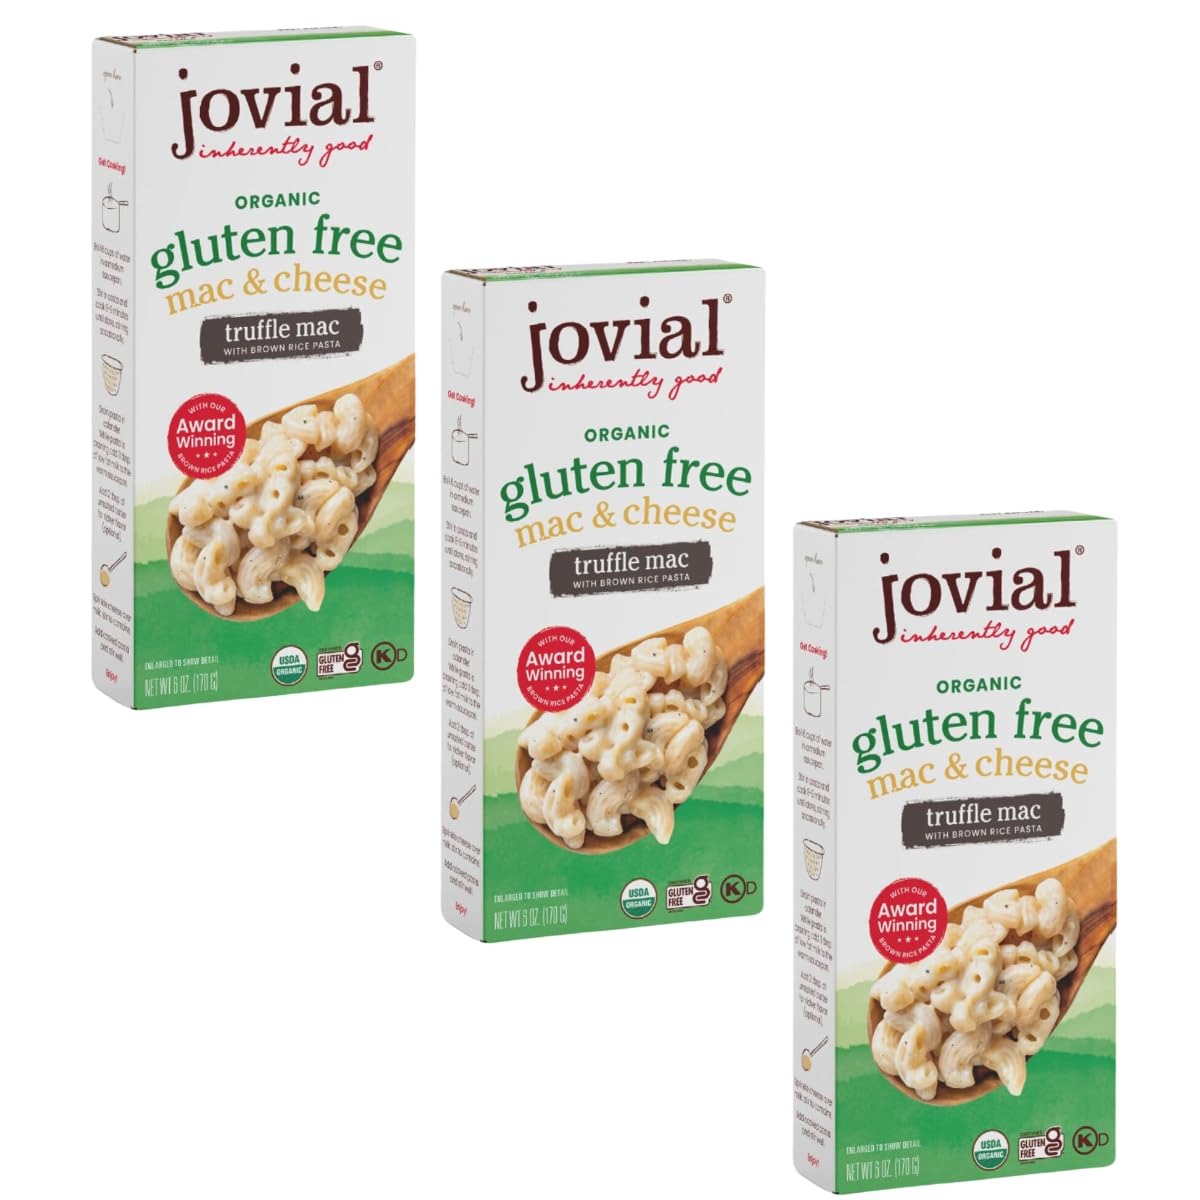
Item Name: Jovial Organic Gluten Free Truffle Mac and Cheese - Whole Grain Pasta, Organic Pasta, Truffle Macaroni and Cheese, Gluten Free, Award Winning Taste, Made in Italy - 6 Oz (Pack of 3)
Bullet Point 1: TRUFFLE MAC - We've taken our award-winning brown rice pasta and combined it with creamy, dairy free goodness to create the ultimate Truffle Mac!
Bullet Point 2: WHOLE GRAIN PASTA - You won't feel like you're missing out with this pasta, because our master pasta artisans use bronze dies and slow drying to create the perfect taste and texture
Bullet Point 3: QUICK AND EASY TO COOK - Our Gluten Free Truffle Mac & Cheese cooks quickly to provide you with a delicious al dente noodle! Enjoy this firm and great tasting meal!
Bullet Point 4: HEALTHY PASTA - Jovial Organic Truffle Mac & Cheese is produced in a dedicated gluten free facility. It is USDA Certified Organic, Keto friendly, and gluten free
Bullet Point 5: MADE IN ITALY - Made by pasta artisans in Italy who combine the experience of making gluten-free with traditional techniques, like pressing through bronze dies and slow drying for superior quality
Value: 18.0
Unit: Ounce

Price: 24